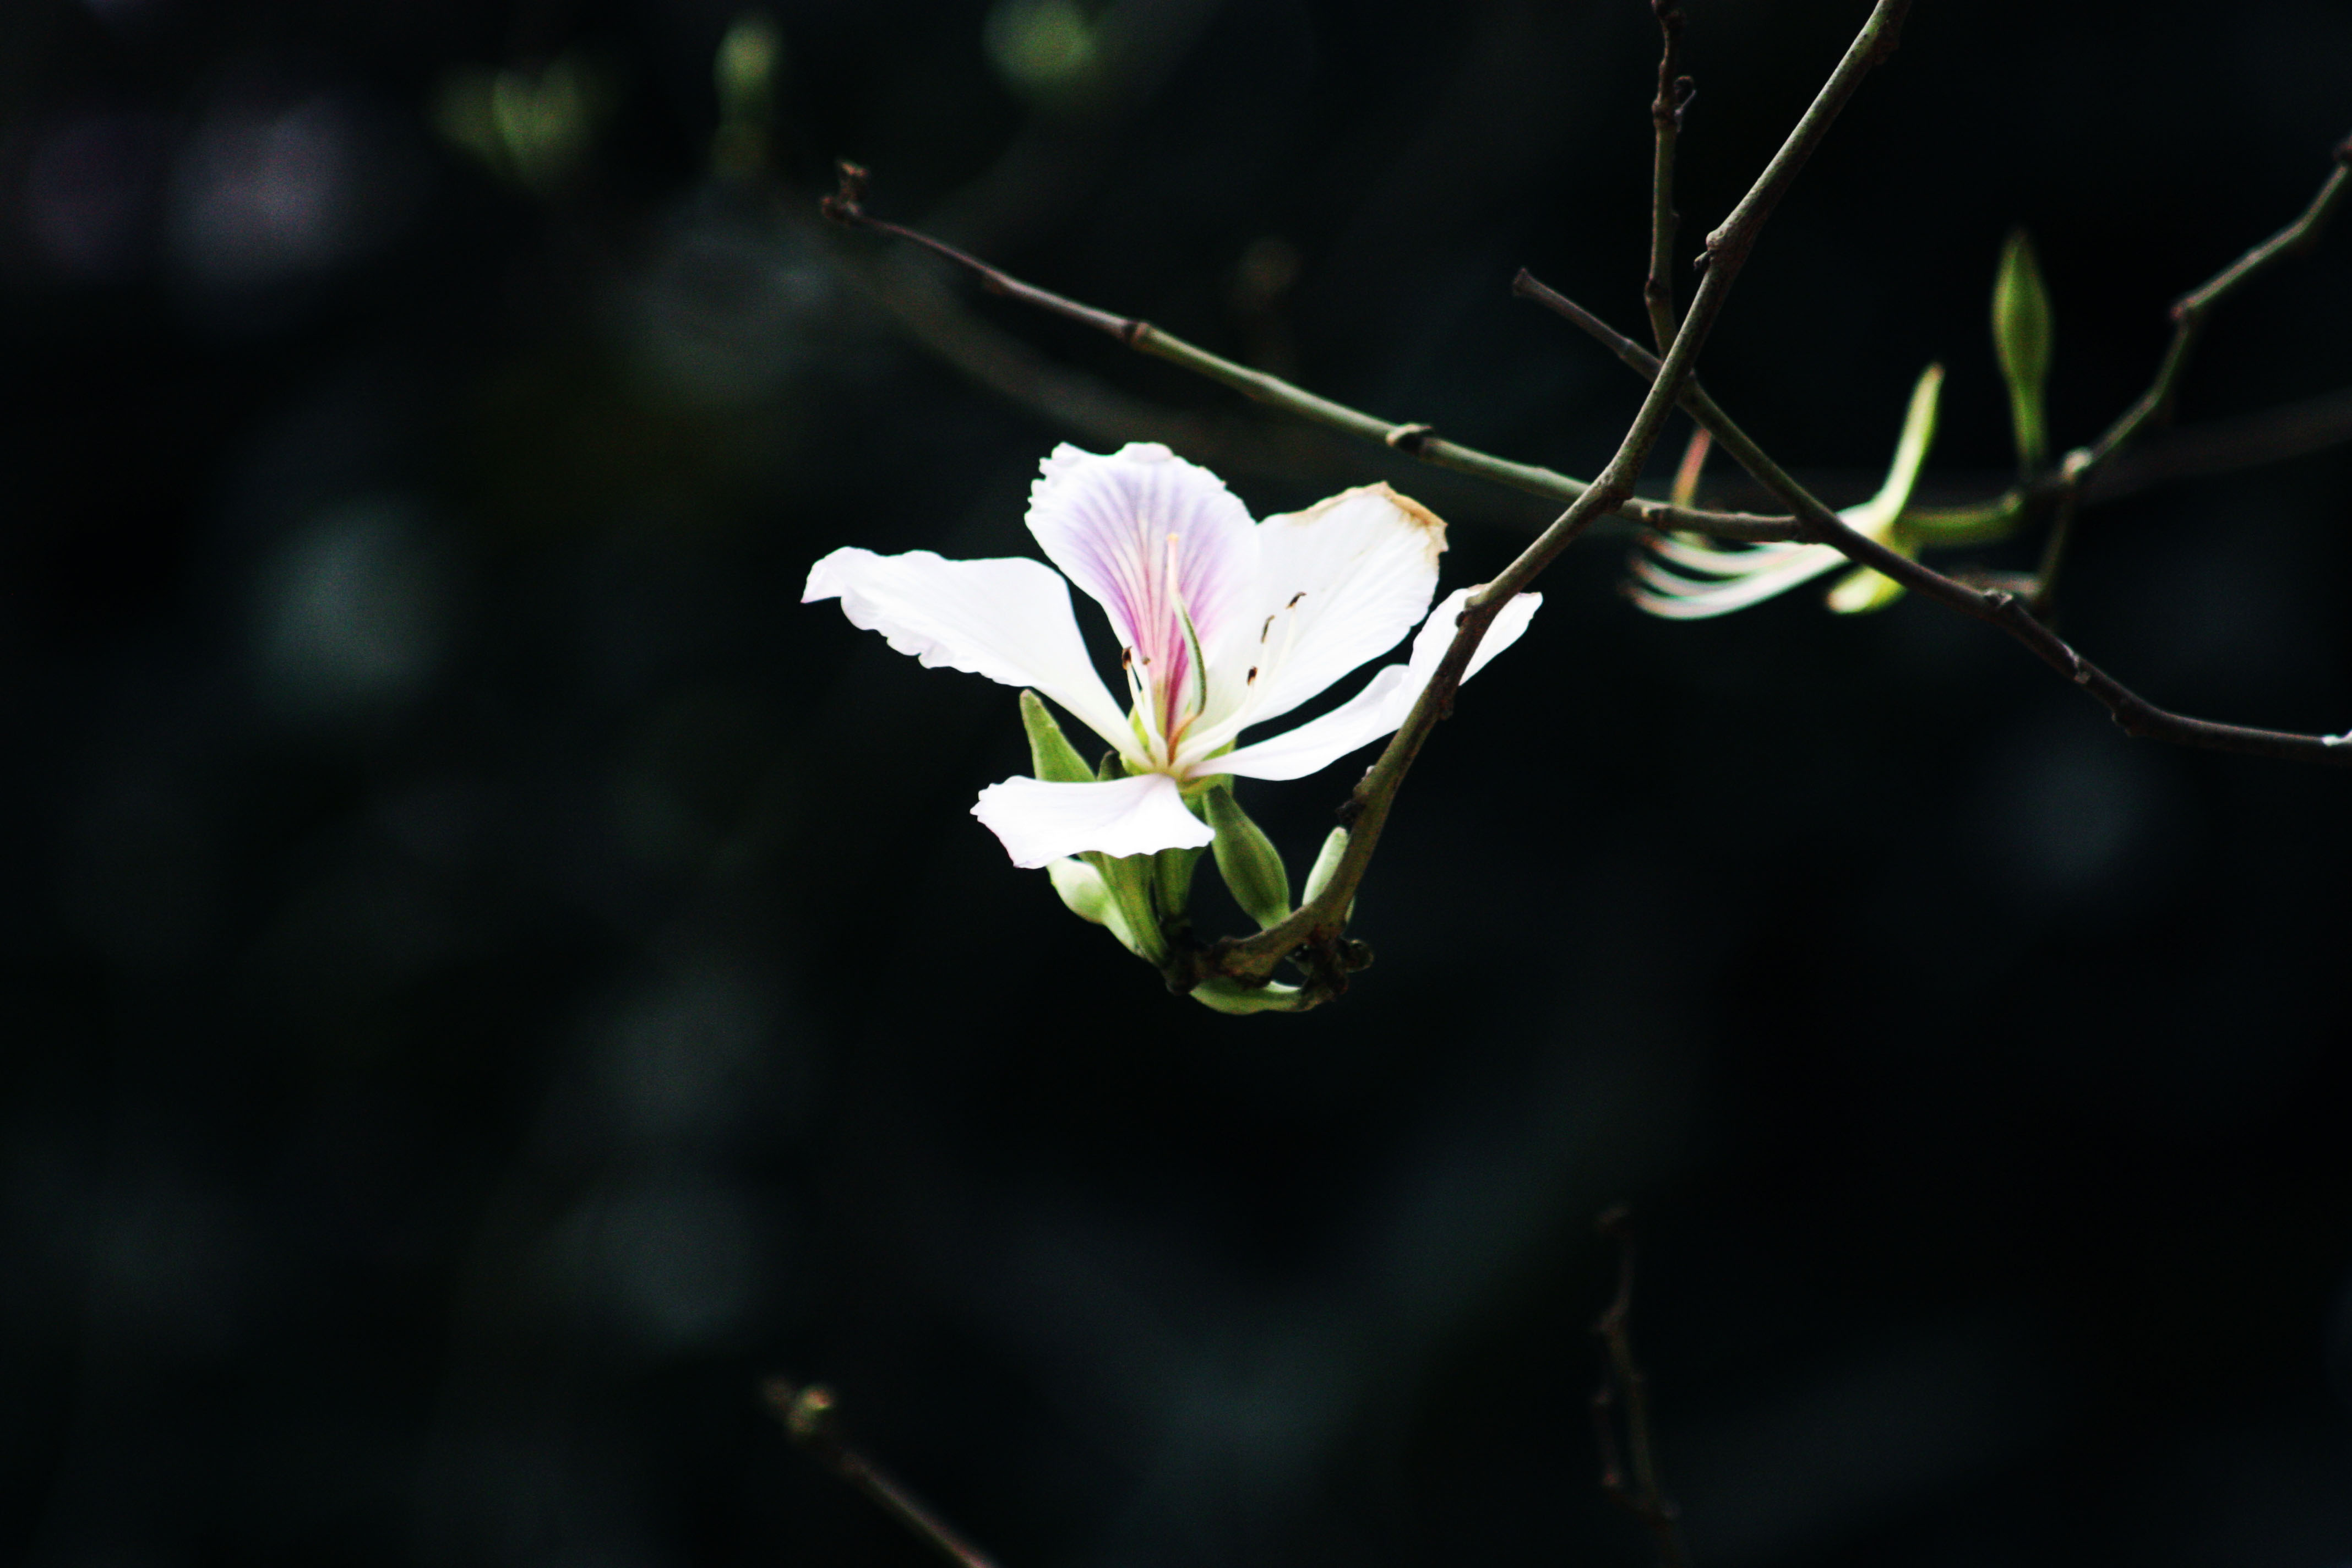
flower, flora, plant, spring, blossom, close up, petal, macro photography, insect, pollinator, plant stem, branch, computer wallpaper, wildflower, twig